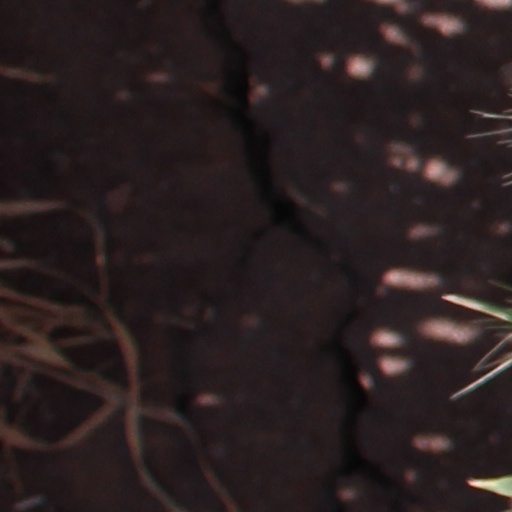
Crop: wheat